Jim Parker (rugby union)

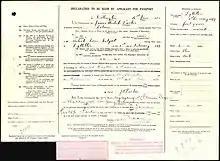
James Hislop Parker passport application (1924)

Educated at Christchurch Boys' High School, Parker played rugby union there, and during 1915 and 1916 he was a member of the Christchurch Old Boys club. During his war service in the Middle East, he played for the New Zealand Machinegun Squadron team, which also included players such as Jock Richardson, and Cyril and Maurice Brownlie. Following the war, he first represented the provincial team in 1920, playing both as a loose forward and wing three-quarter.